Galápagos dove

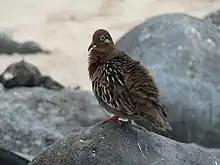
Galapagos dove on Española Island

The Galápagos dove grows long and weighs in at . The long black bill is slightly curved downwards. The feet and legs are reddish with some purple. A boldly marked bird, the Galápagos dove has dark reddish-brown upperparts, a pinkish neck and breast, a buff-coloured belly, and brown wings, streaked with white and black. The skin around the eye is deep blue with a black border. The eye itself is brown. An iridescent path is found on the side of the neck. The scapular feathers and the wing-coverts are black with a white stripe in the middle running down the length; this makes the wings appear streaked. The underparts of the wings are grey to blue. The central tail feathers are brown and the outers are grey.